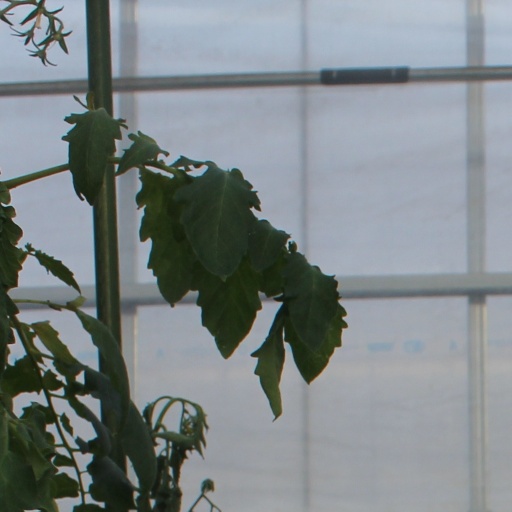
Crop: tomato